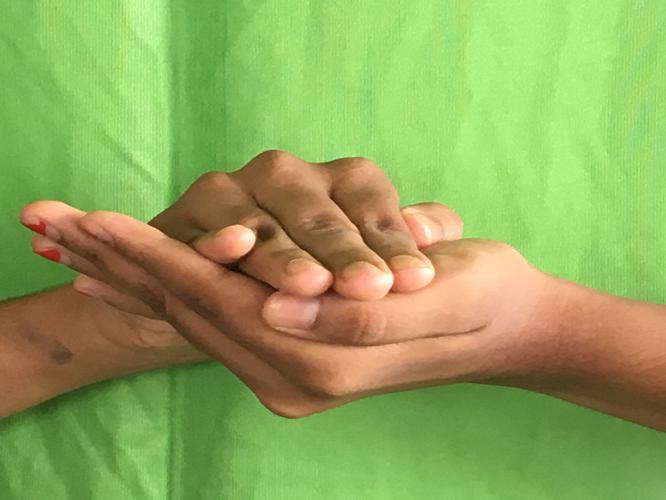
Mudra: Samputa
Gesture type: double_hand